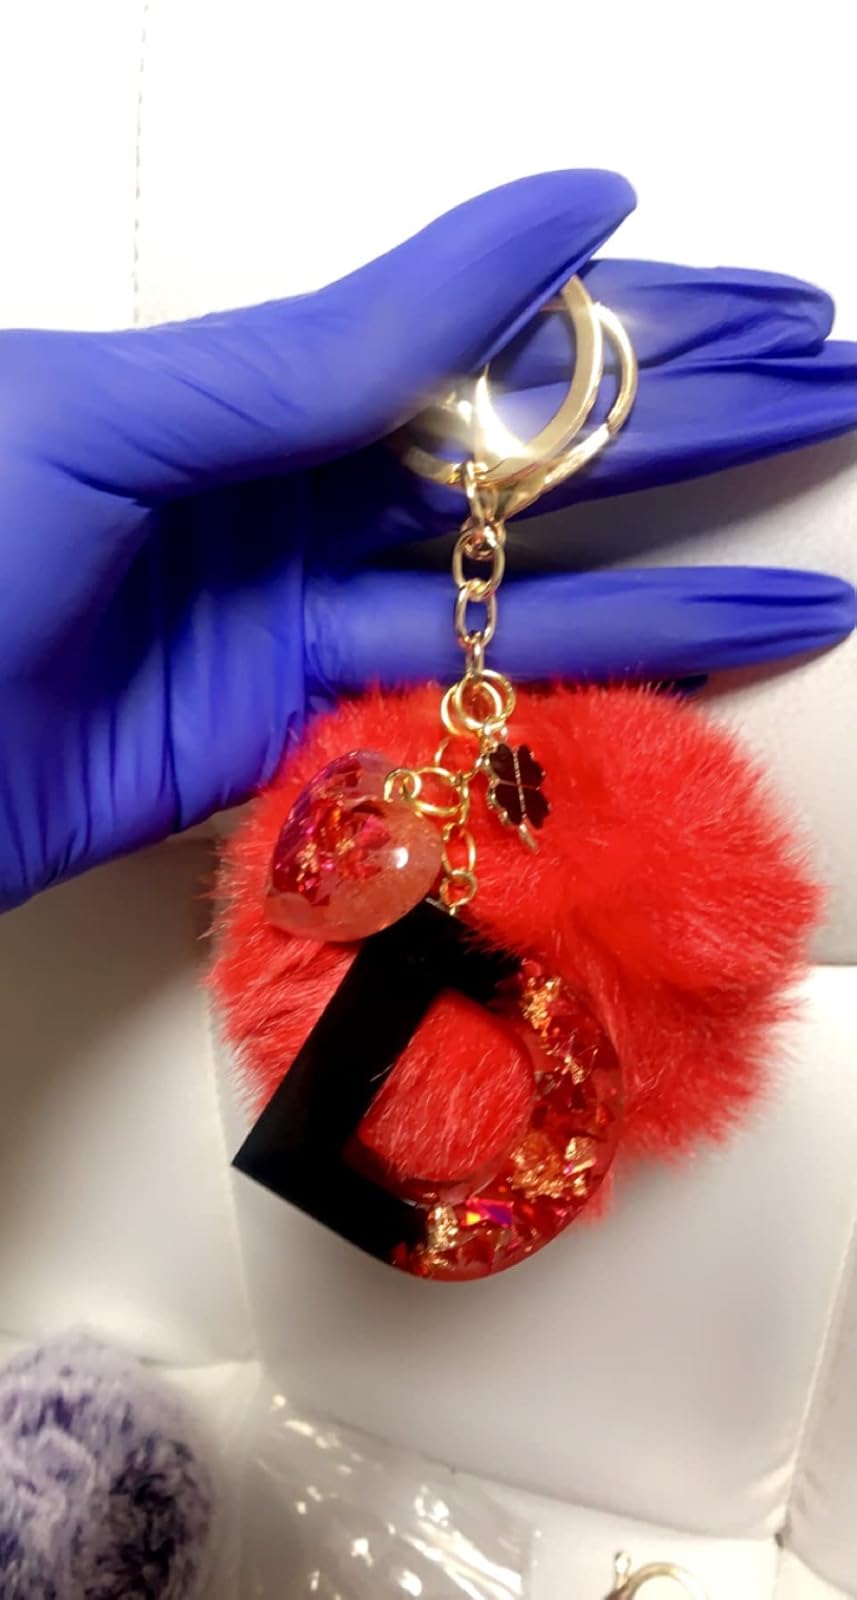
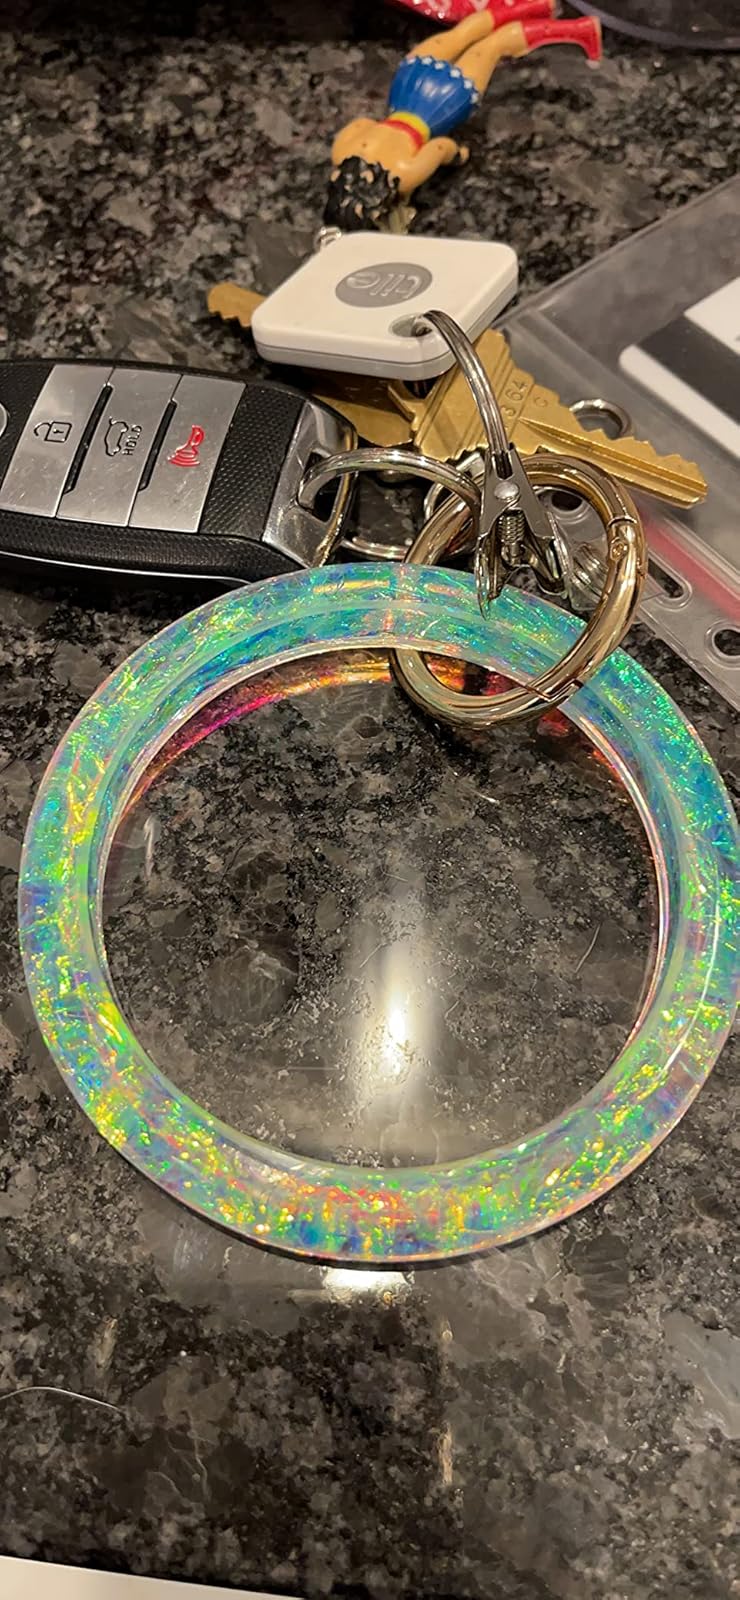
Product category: accessories_keychain
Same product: no